Indianapolis Museum of Art

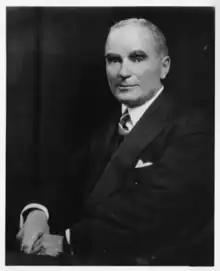
George Henry Alexander Clowes, who, alongside his wife Edith, donated their art collection to the IMA.

In 1960, Art Association of Indianapolis board members began discussing the idea of placing the museum at the center of a new cultural campus. Inspired by University Circle in Cleveland, Ohio, board chairman Herman Krannert proposed building an "Acropolitan Area" that would combine a number of cultural institutions in a natural setting. The museum's location on the grounds of Oldfields allowed architect Ambrose Madison Richardson to build on the idea of an acropolis while also utilizing the natural features of the site. Krannert Pavilion opened in 1970 as the first of four buildings located on the museum's grounds. Following the opening of Krannert, the expansion continued with the Clowes Pavilion in 1972, which housed the Clowes' collection of Old Masters. Construction on the Showalter Pavilion and Sutphin Fountain was completed in 1973. In 1986, the IMA's board members chose Edward Larrabee Barnes to design the Hulman Pavilion, a new wing of the museum which housed the Eiteljorg collection of African and South Pacific art. The pavilion opened in 1990 and increased the exhibition space to more than . The expansion aimed to provide clearer chronological continuity and a more coherent flow as visitors moved from one gallery to the next.